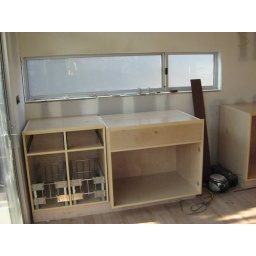
base cabinets near sink